Subroto Bagchi

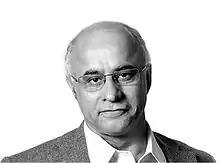

Subroto Bagchi (born 31 May 1957) is an Indian entrepreneur who is the co-founder of Mindtree, an Indian technology MNC.